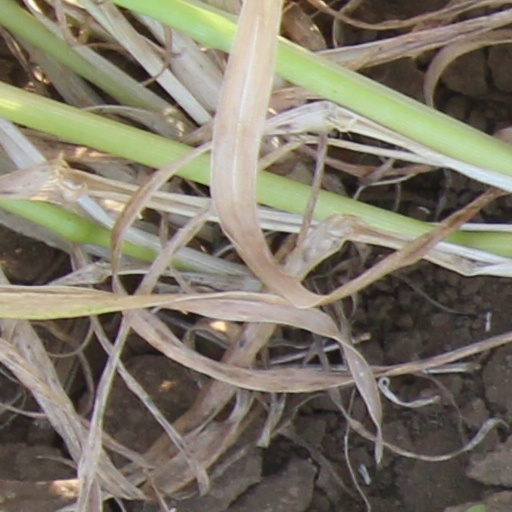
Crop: wheat